Loomis Hammond Taylor

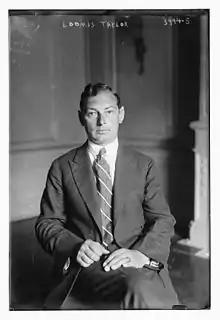
Taylor circa 1915

Loomis Hammond Taylor (July 30, 1889 – January 1, 1963) was an opera director of the Metropolitan Opera from 1912 to 1915. In 1916 he moved to the Chicago Grand Opera Company for a staging of a Wagner opera. He was then appointed as director of the Cleveland Grand Opera Company.